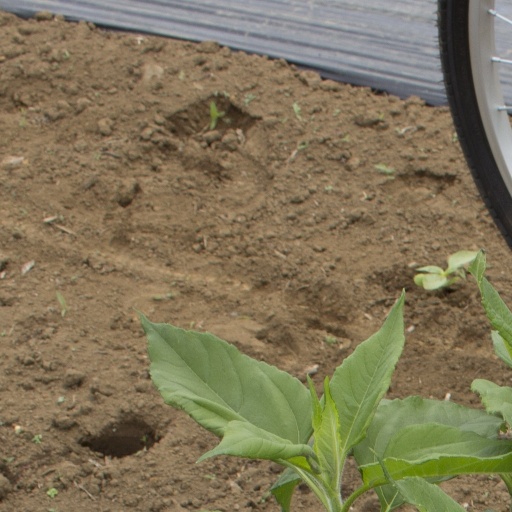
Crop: Jerusalem artichoke